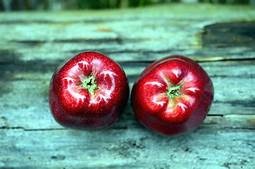
Label: apple